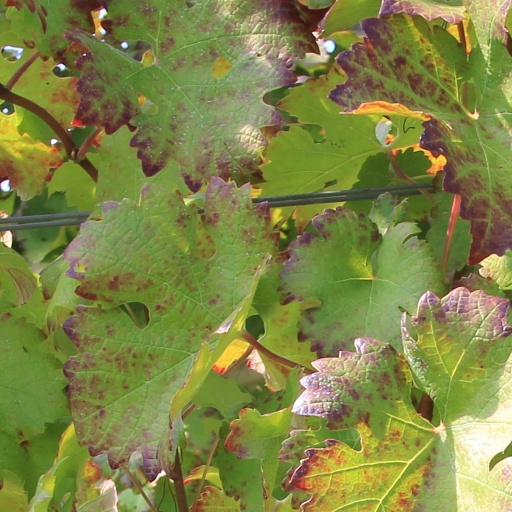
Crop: grape